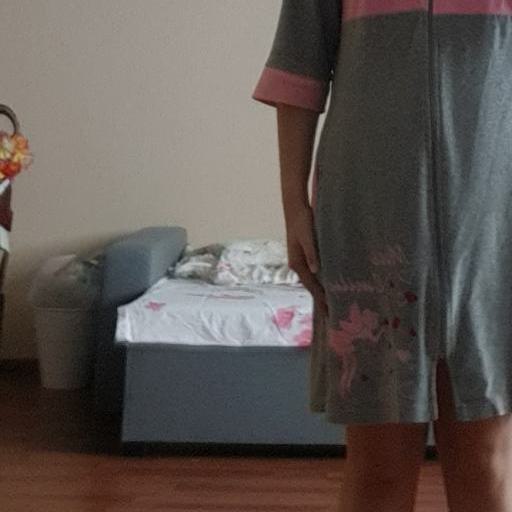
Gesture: no_gesture